Discovery and development of TRPV1 antagonists

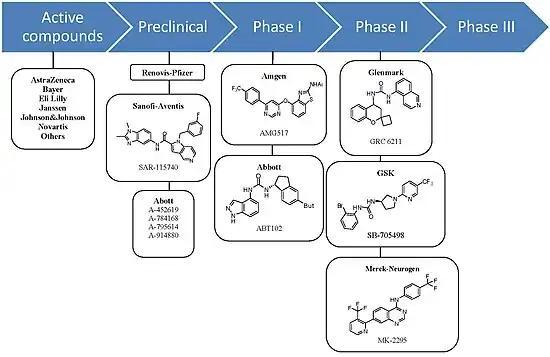
Figure 9. TRPV1 antagonists in clinical development as of 2009

As of late 2009, available public information suggests that quite a few are in clinical trials. Several biotechnology and pharmaceutical companies are developing TRPV1 ligands and the emphasis seems to be on both agonists and antagonists. Although the agonists appear to be further along in clinical development.